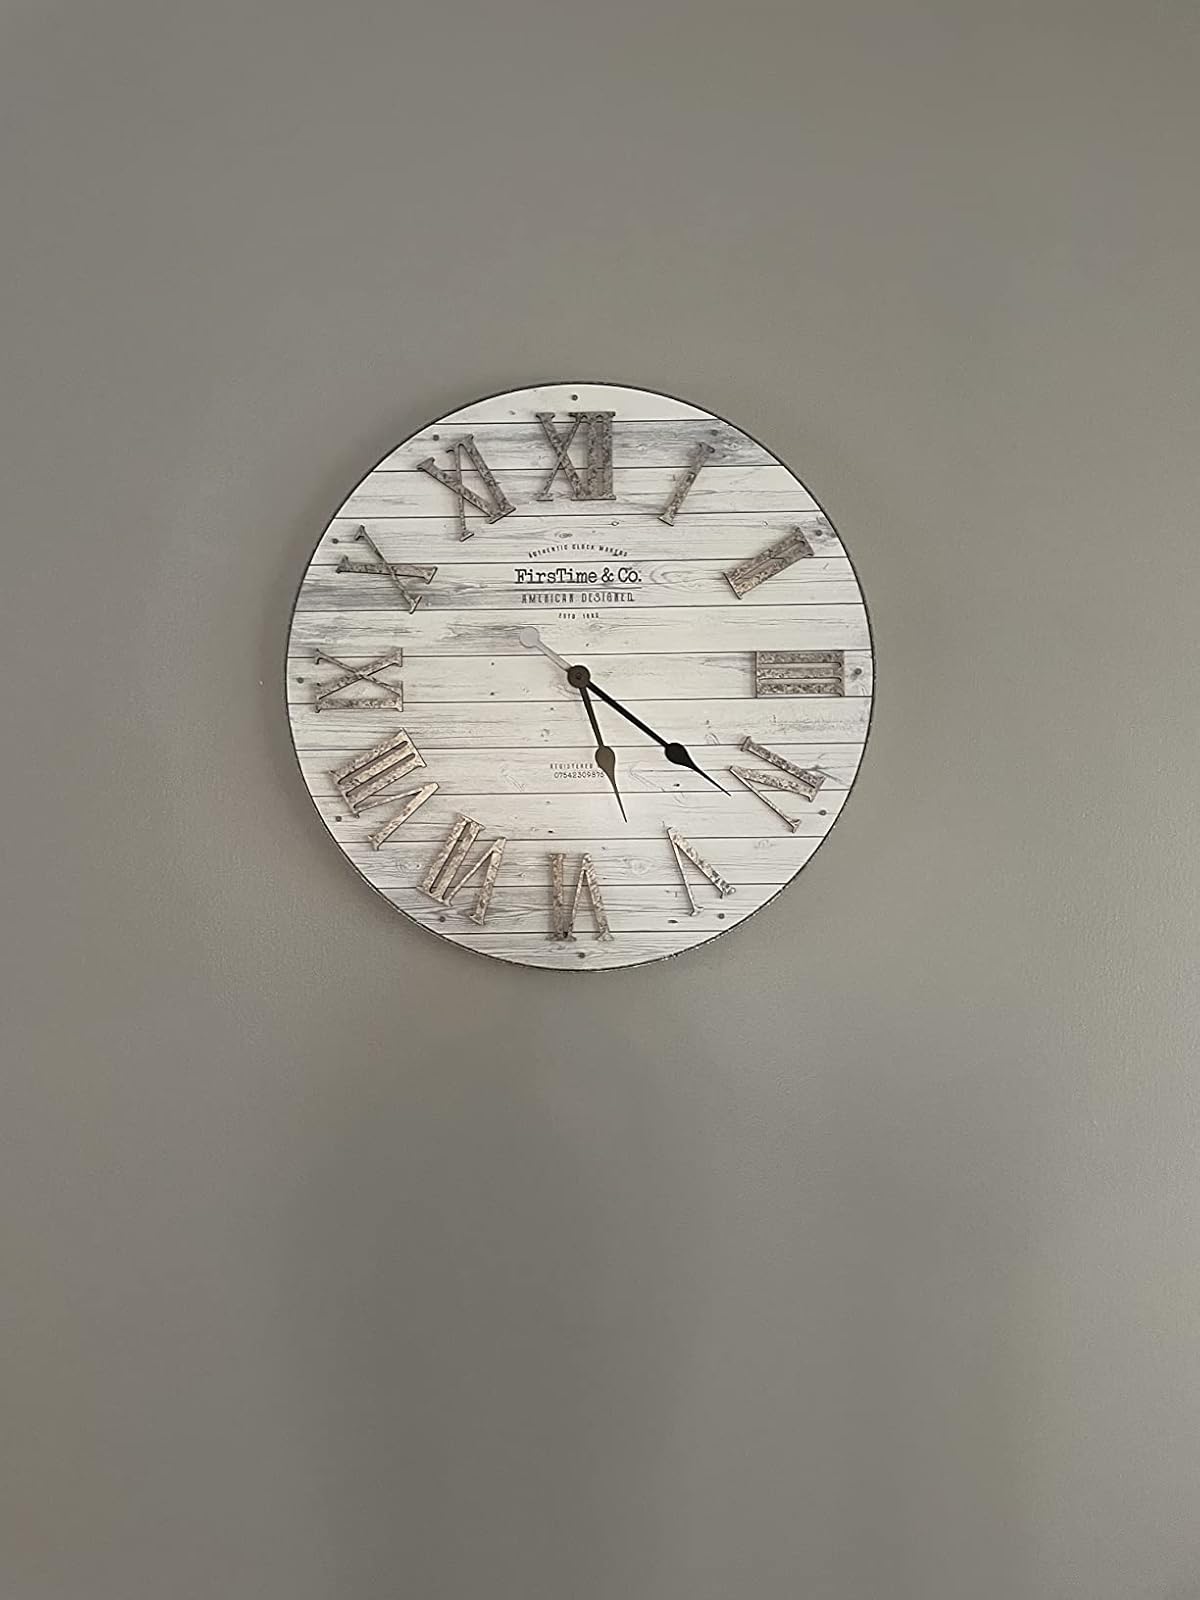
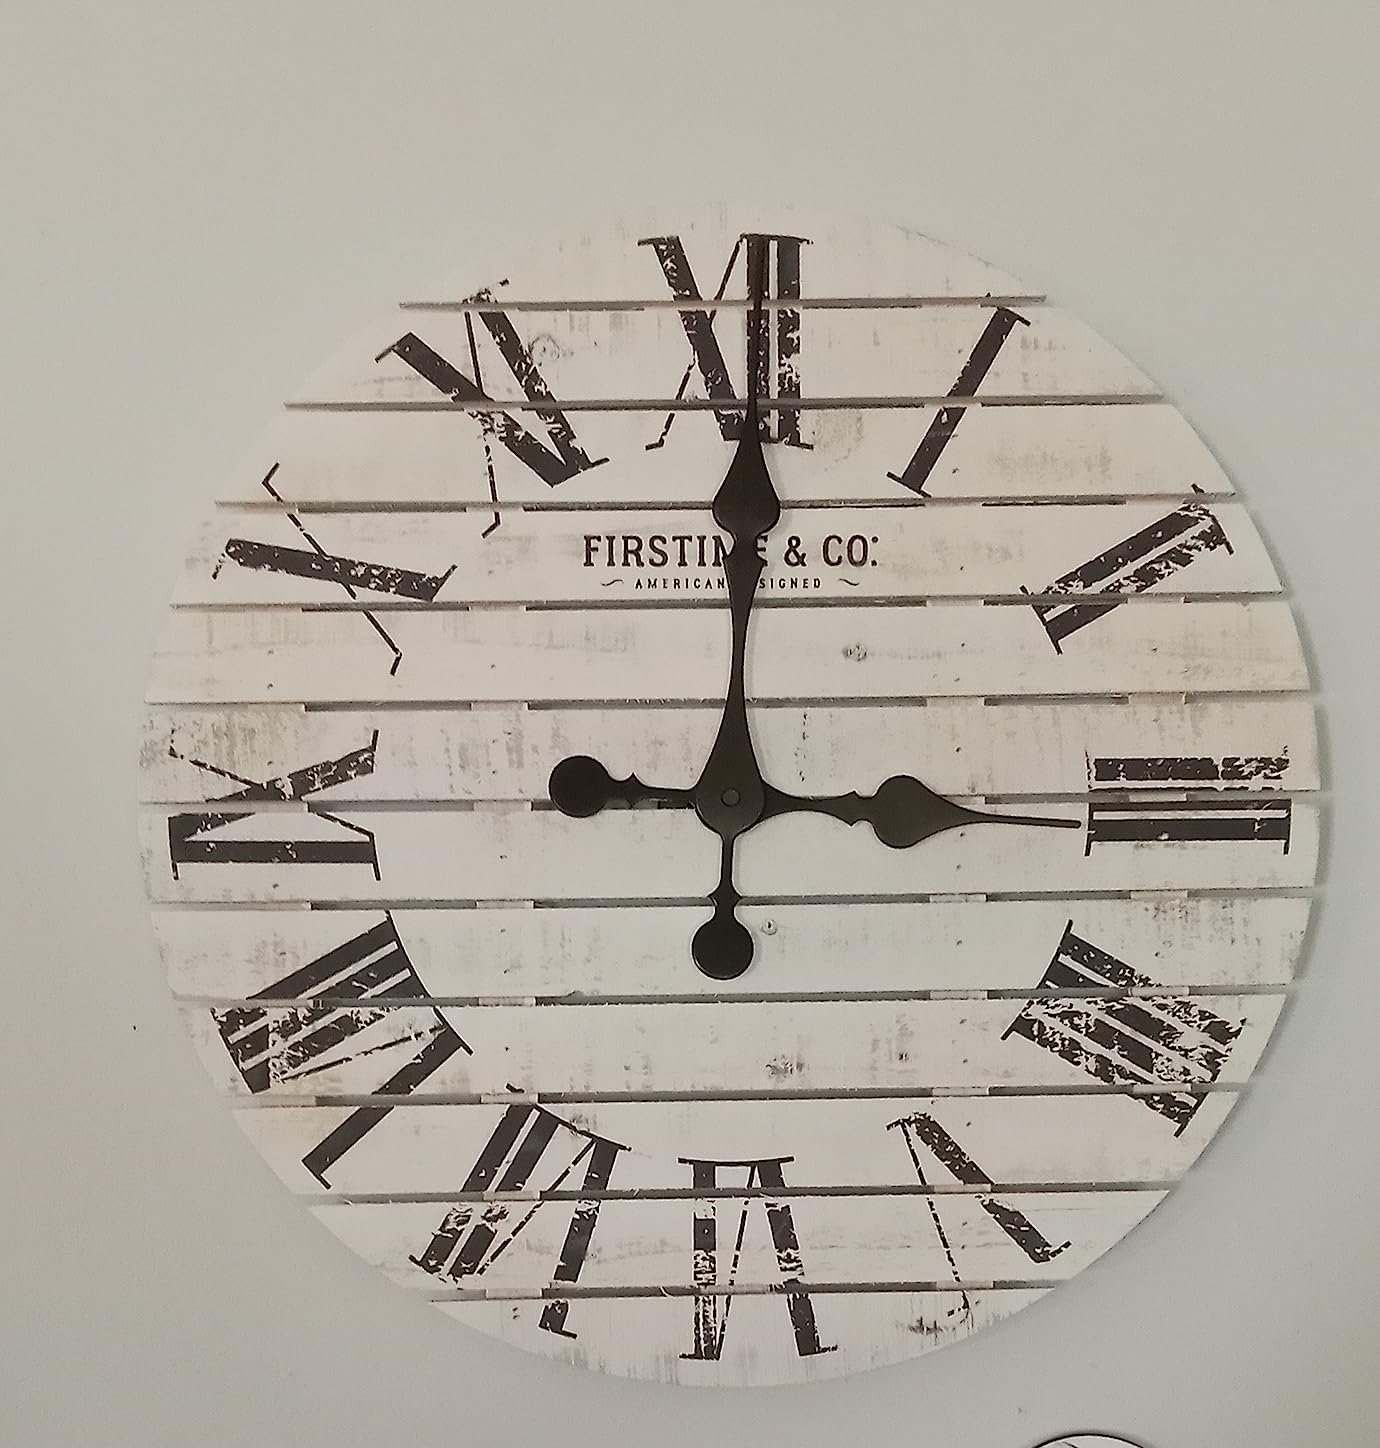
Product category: clock
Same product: no